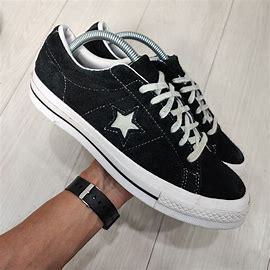
Brand: Converse
Model: One Star